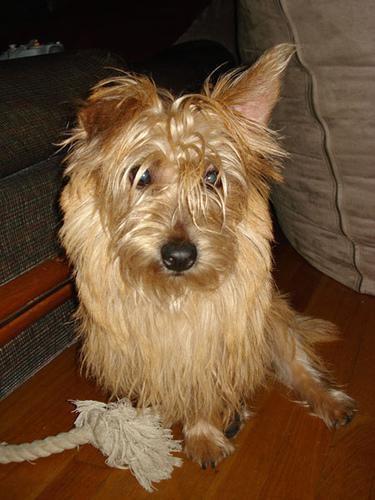
cairn